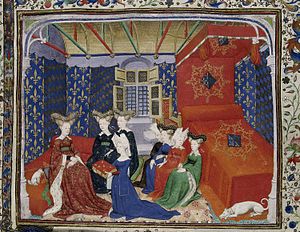
Isabella af Bayern / Protektion
Miniatur viser Christine de Pizan, der giver Dronning Isabella en bog som nytårsgave i dronningens værelse med hendes damer.[71]
Isabella af Bayern var dronning af Frankrig mellem 1385 og 1422. Hun blev født i Huset Wittelsbach som den ældste datter af hertugen Stefan 3. af Bayern-Ingolstadt og Taddea Visconti af Milano. I en alder af 15 eller 16 år blev Isabella sendt til den unge Kong Karl 6. af Frankrig. Parret blev gift sig tre dage efter deres første møde.